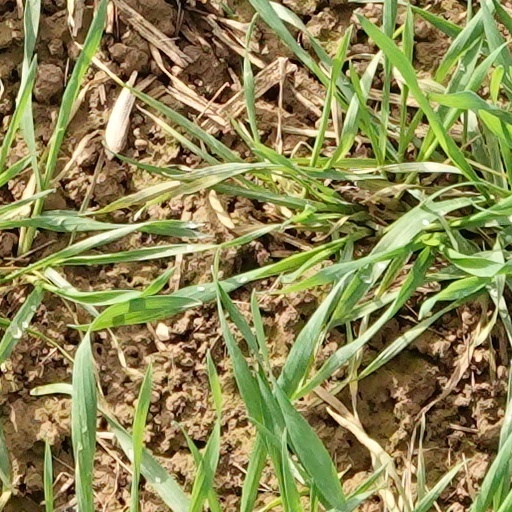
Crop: wheat